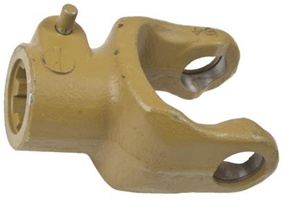
1-3/8" 6 SPLINE QUICK DISCONNECT BYPY SERIES 4 / WALTERSCHEID SERIES 2300 TRACTOR YOKE
Series 4 Quick Disconnect Tractor Yoke - 1 3/8" x 6 spline Name Value PTO Product Category Yoke PTO Product Sub Category Tractor Yoke Walterscheid Metric PTO Series 2300 Tractor Yoke Size 1-3/8" 6 Spline Tractor Yoke Lock Type Quick Disconnect Bondioli-Pavesi PTO Series 4 Cross & Bearing Cap Diameter 1.06 Inch / 27.0mm Cross & Bearing Overall Length 2.94 Inch / 74.60mm Brand Weasler
Brand: SMA
Category: Vehicles & Parts > Vehicle Parts & Accessories > Motor Vehicle Parts > Motor Vehicle Transmission & Drivetrain Parts > Clutch Lines